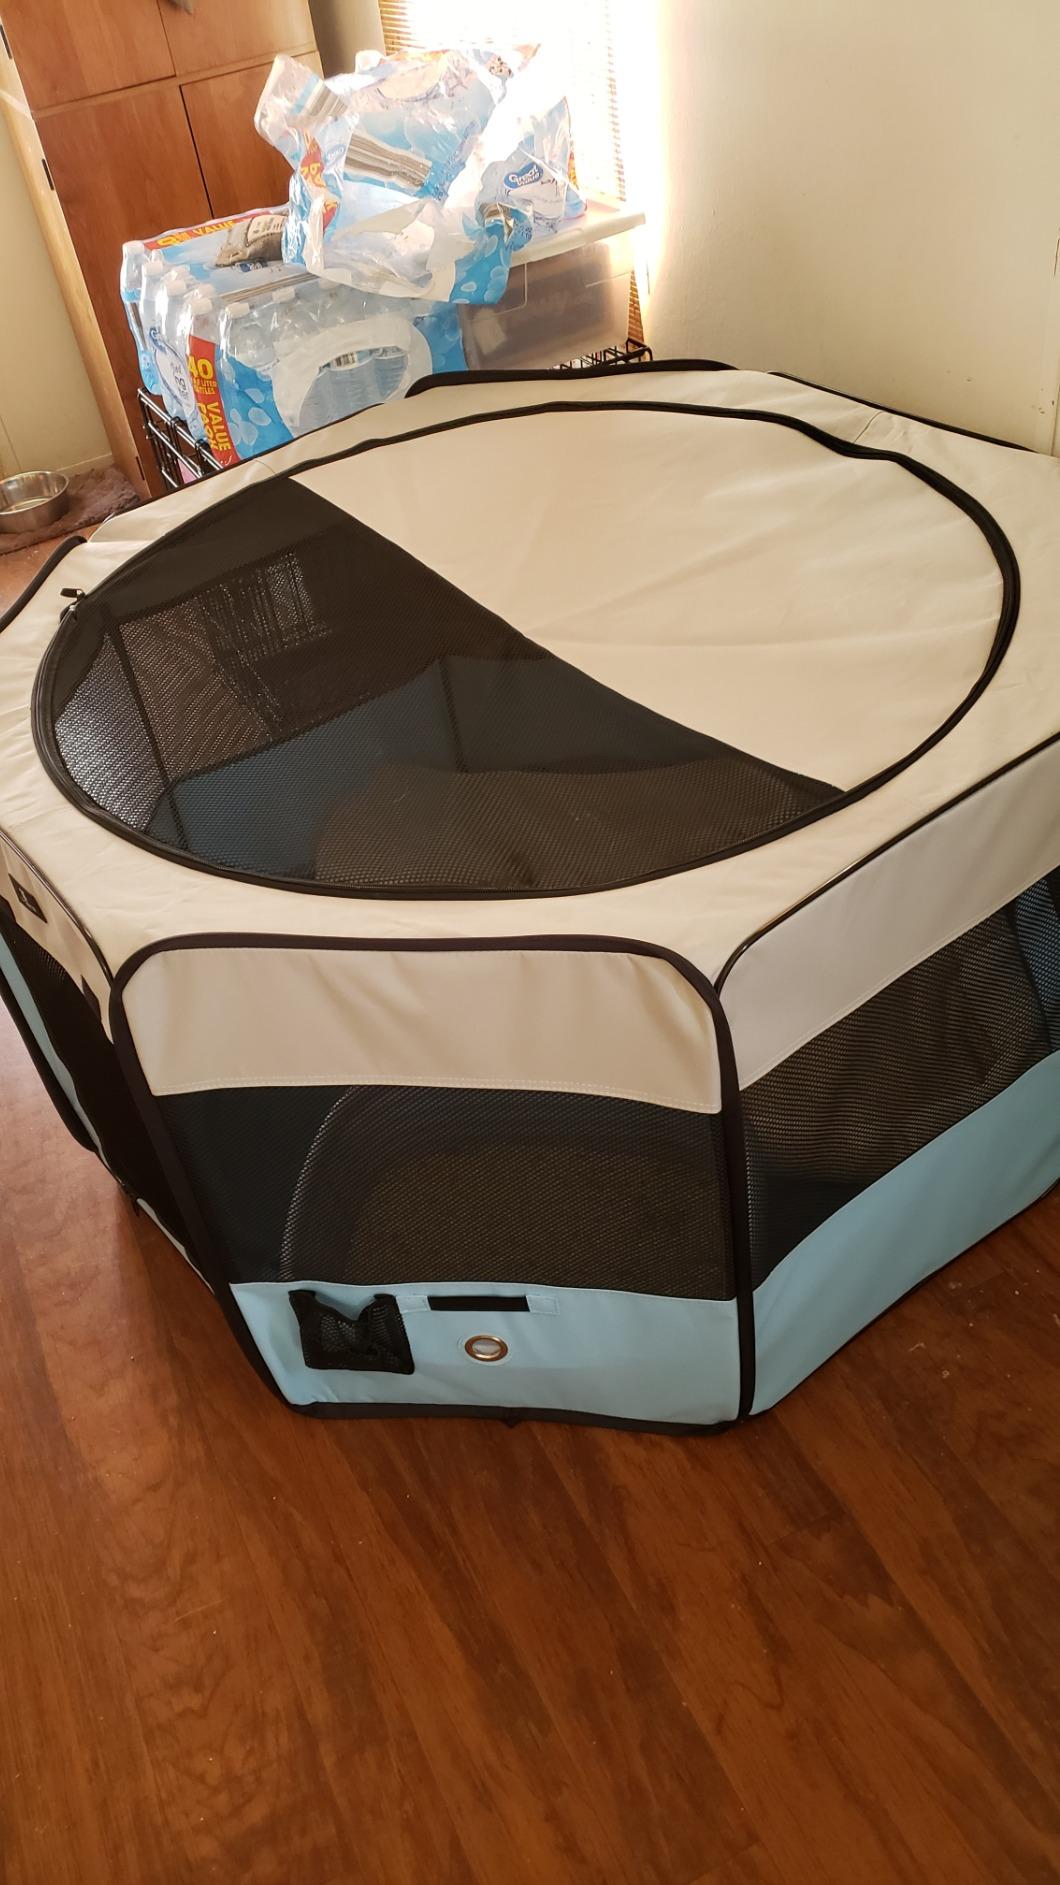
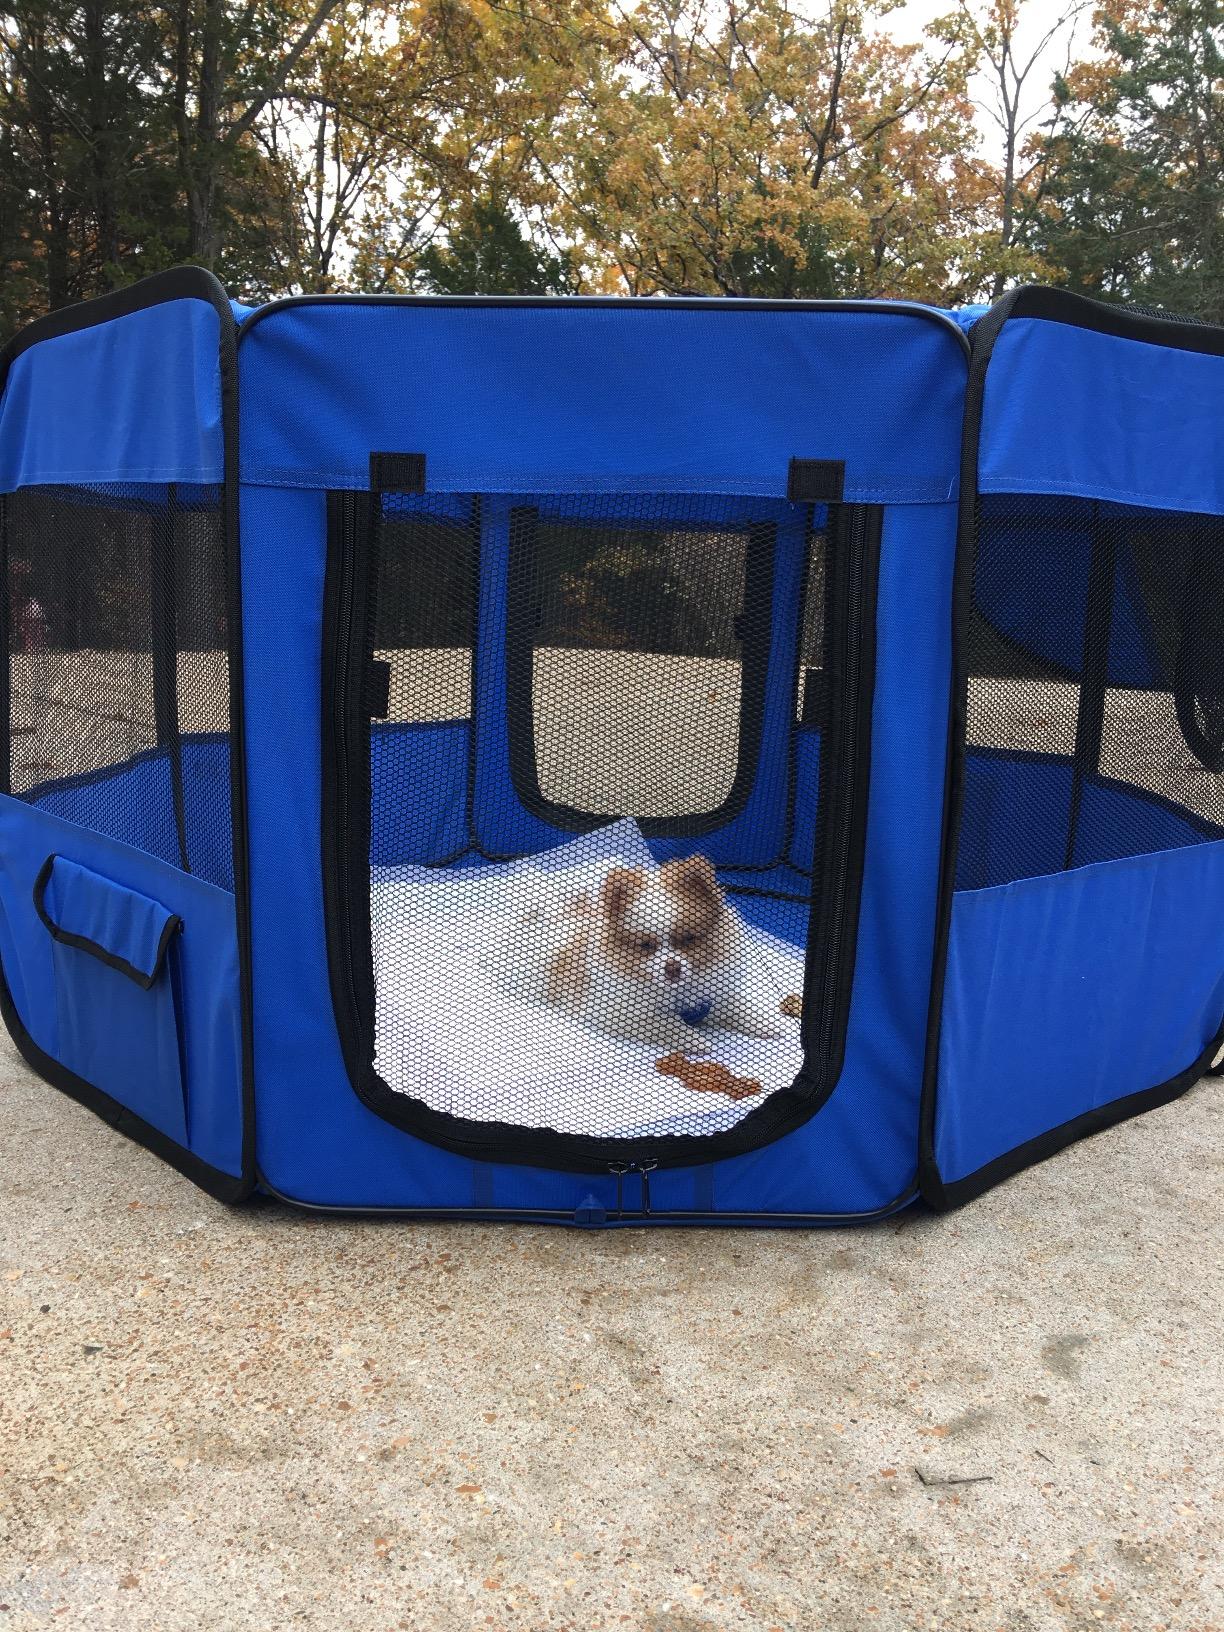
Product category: items_kennel
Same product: no